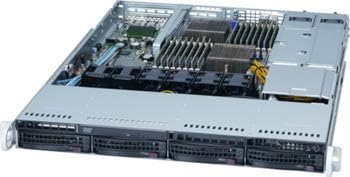
Intel SSDSA2M160G2GC X25-M 160GB 3Gbps 2.5" Solid State Drive
Category: Computers
Experience superior performance and improved efficiency with the Intel X25-M solid state drive. This Intel solid state drive gives you plenty of storage capacity so you can store all your files, documents, images, videos, etc. Boasting a Serial ATA interface, this Intel external SSD offers excellent connectivity with other devices and networks, promoting faster data transfer. With 1200000 hours MTBF, this Intel solid state drive promises to deliver optimum reliability and precision. Thanks to the operating shock of 1500 G, this Intel external SSD keeps your data protected from bumps, free-falls, and other such accidents. Built with a 2.5-inch form factor, the Intel X25-M is easy to carry around anywhere.
Features: No moving parts for faster performance and higher durability | SATA interface, 160gb of space | Internal Solid State Drive | ntel Multi-Level Cell (MLC) NAND Flash Memory 10 Channel Parallel Architecture with 50nm MLC ONFI 1.0 NAND